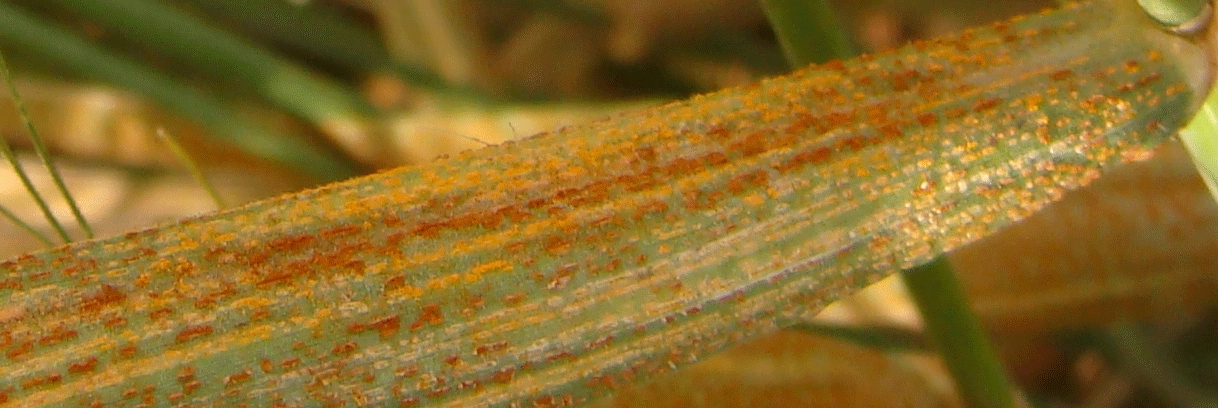
Label: Wheat___Brown_Rust